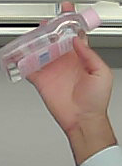
Product: johnson_baby